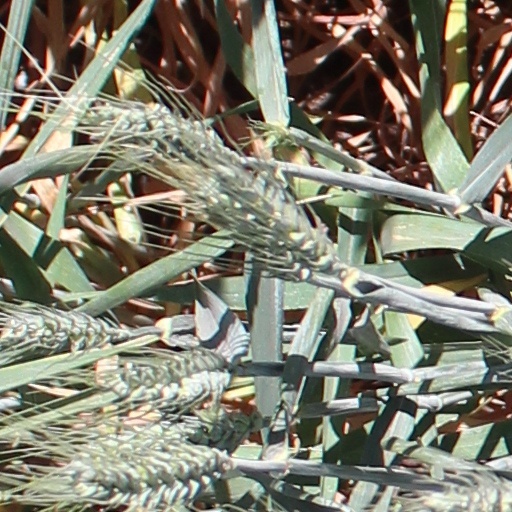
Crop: wheat